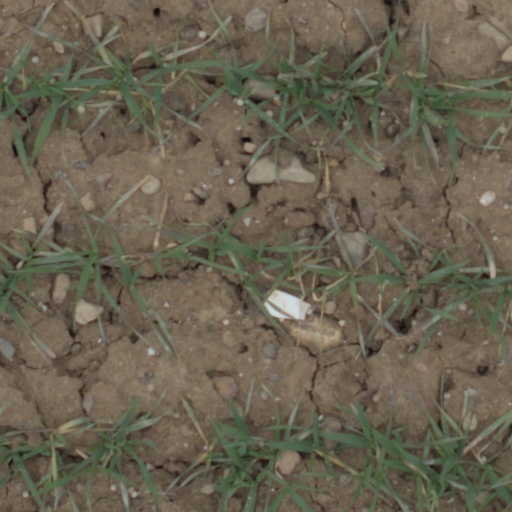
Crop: wheat